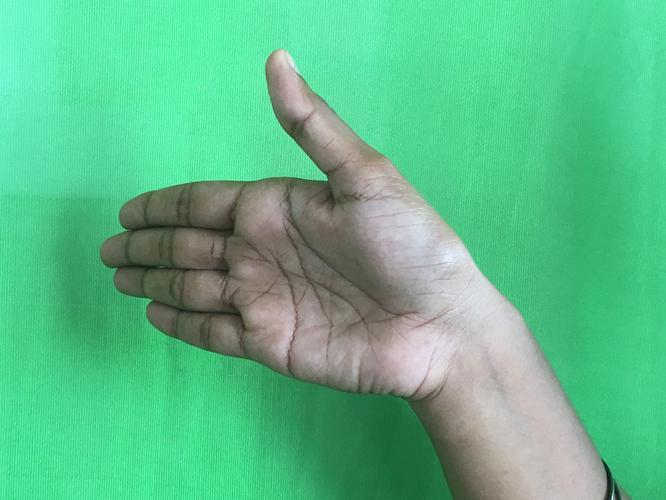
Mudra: Ardhachandran
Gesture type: single_hand